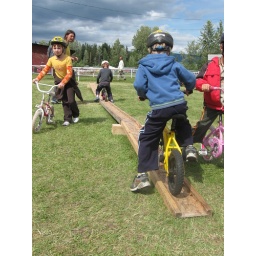
big kids on small bikes in the bike ramp play area